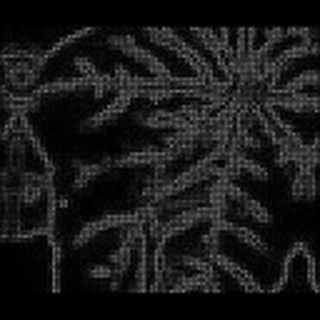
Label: cotton_bacterial_blight